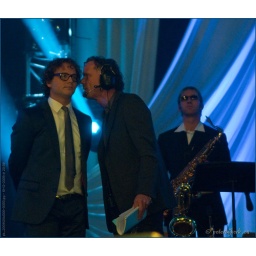
TV registratie van de Top 2000 in Concert - editie 2009Heineken Music Hall AmsterdamRadio 2 en Ned. 3 - NPS